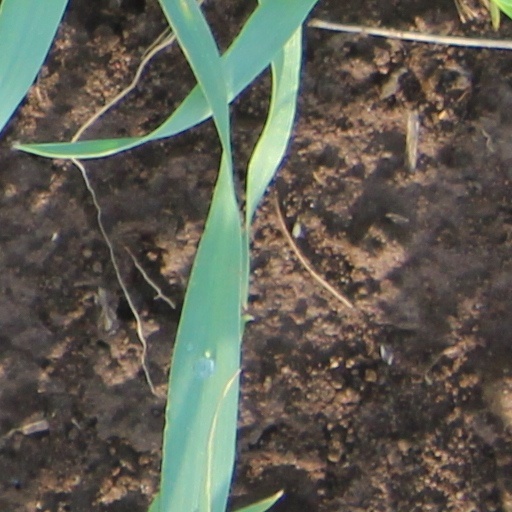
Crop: wheat